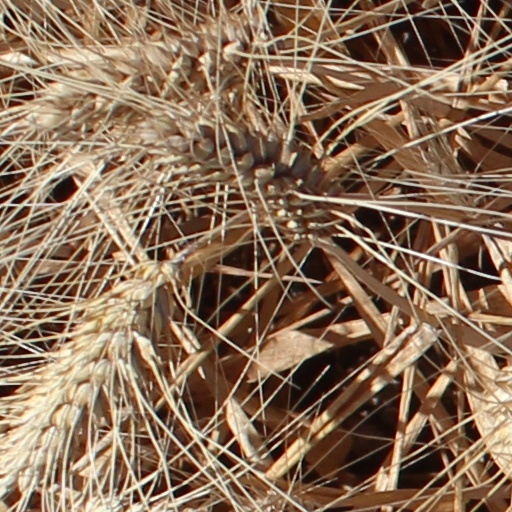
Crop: wheat